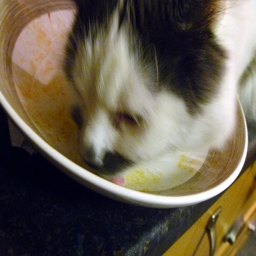
A cat in licking a plate that is on the counter
A cat licking a bowl clean on the counter.
A cat drinking from a small bowl, that appears to be empty.
A cat licking up food off the top of a plate.
A small cat eating from a ceramic bowl.